Nicholas Maw

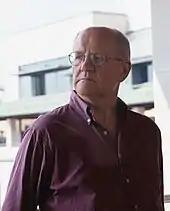
Nicholas Maw

John Nicholas Maw (5 November 1935 – 19 May 2009) was a British composer. Among his works are the operas "The Rising of the Moon" (1970) and "Sophie's Choice" (2002).